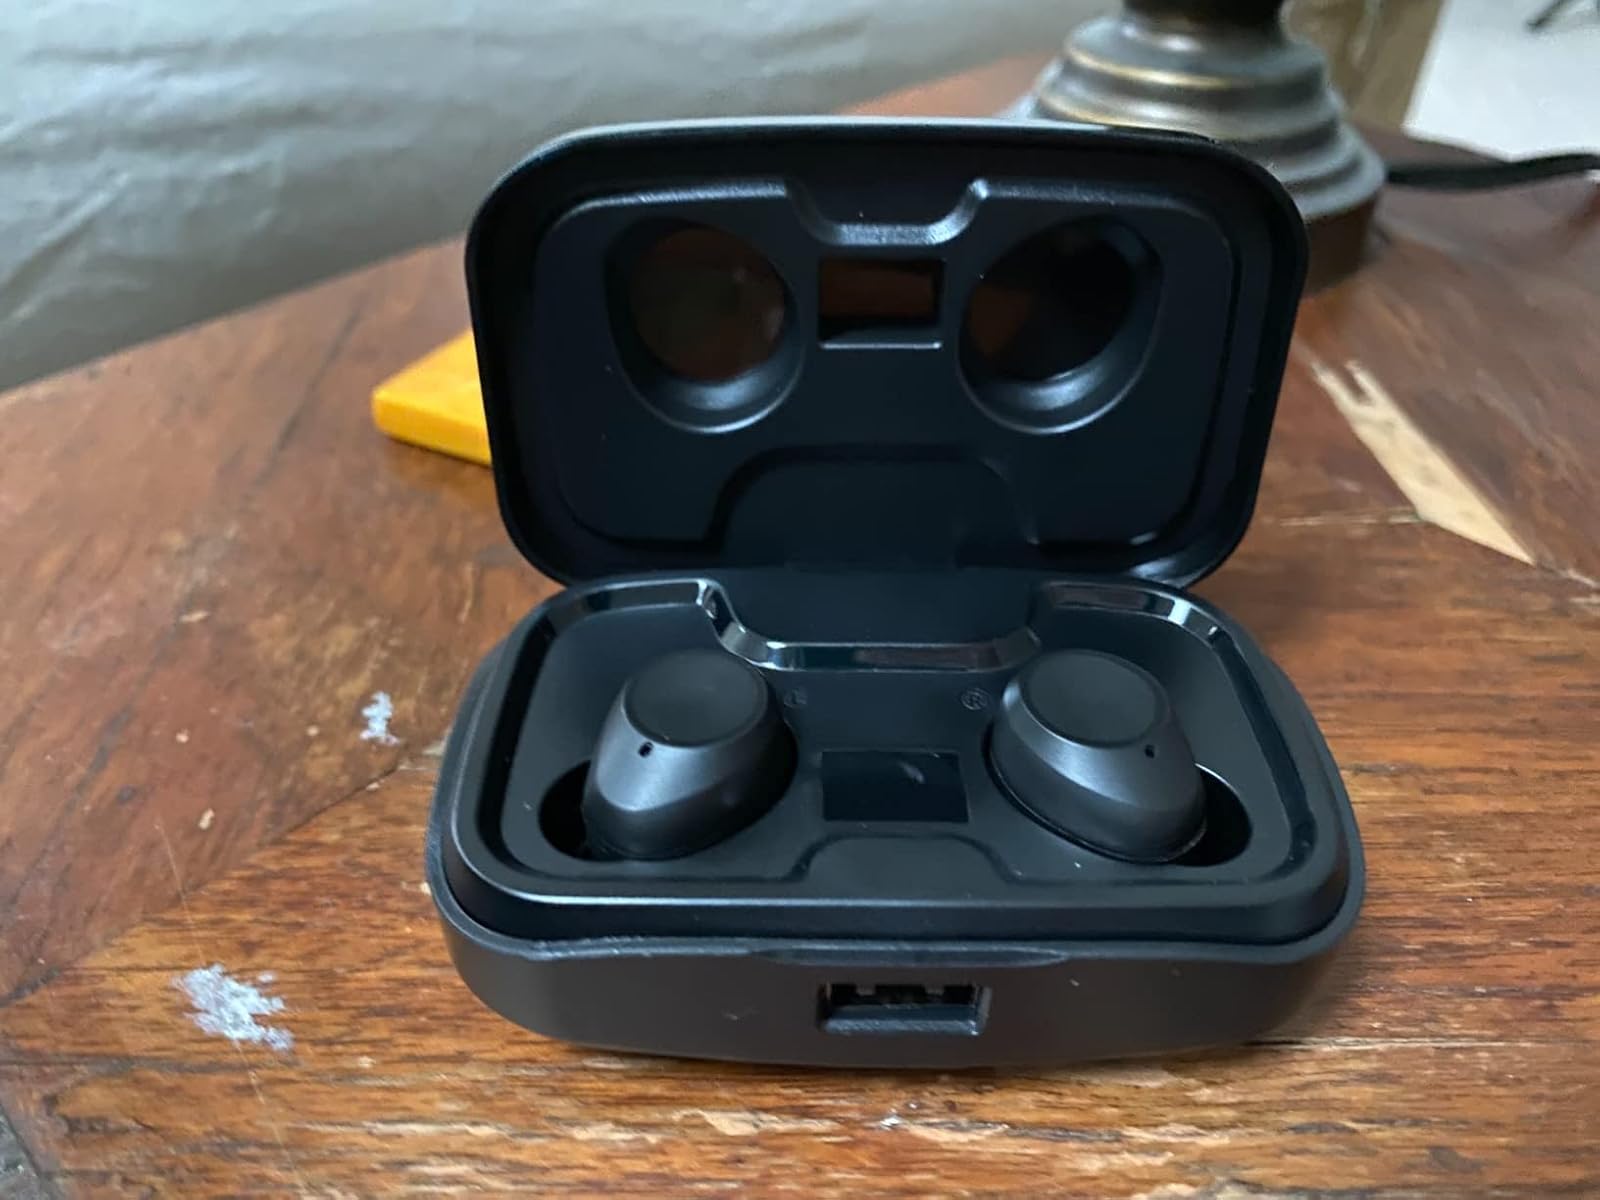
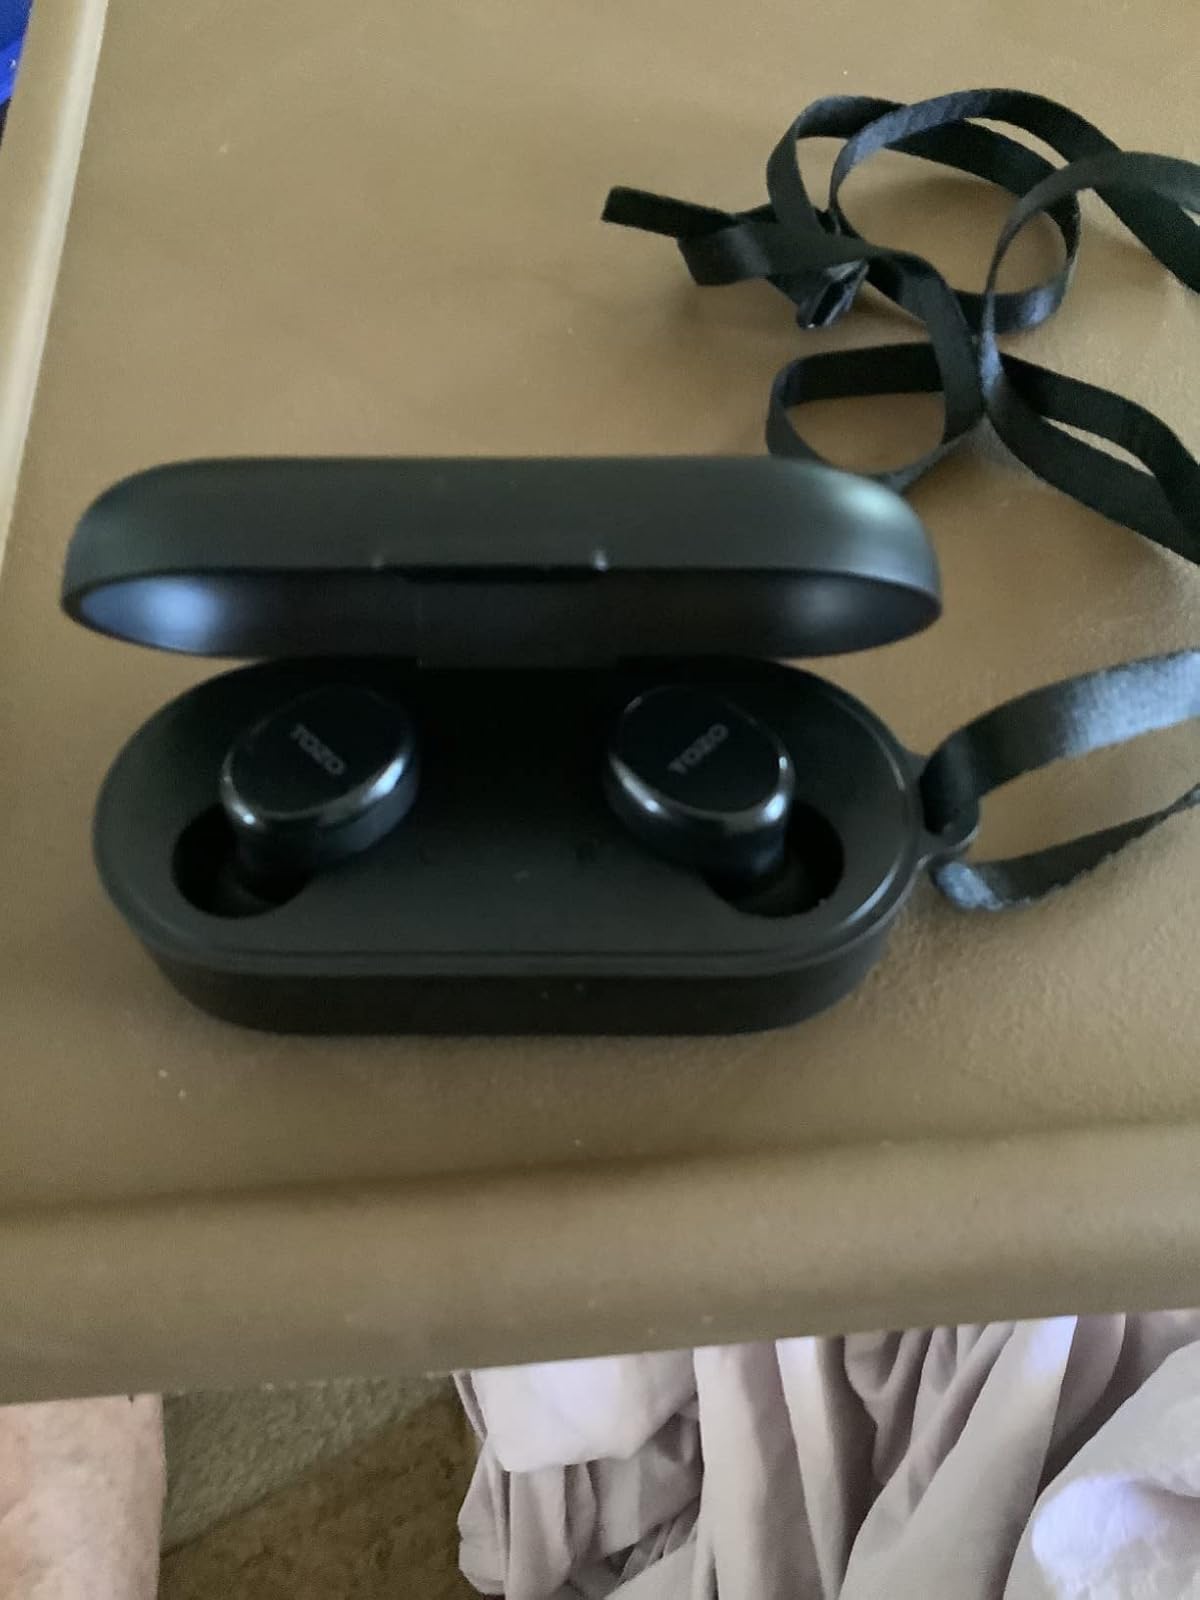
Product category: earbuds
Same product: no